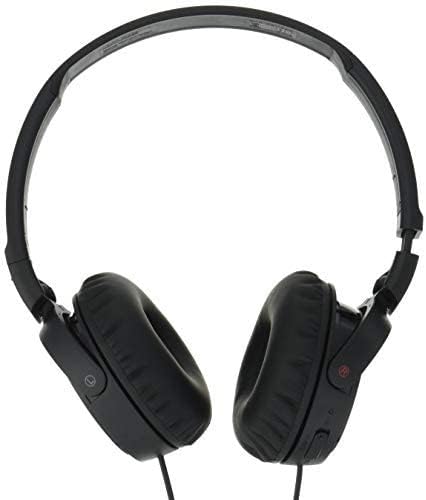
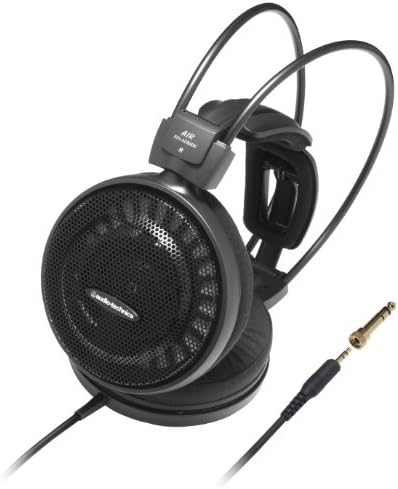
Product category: headphones
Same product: no